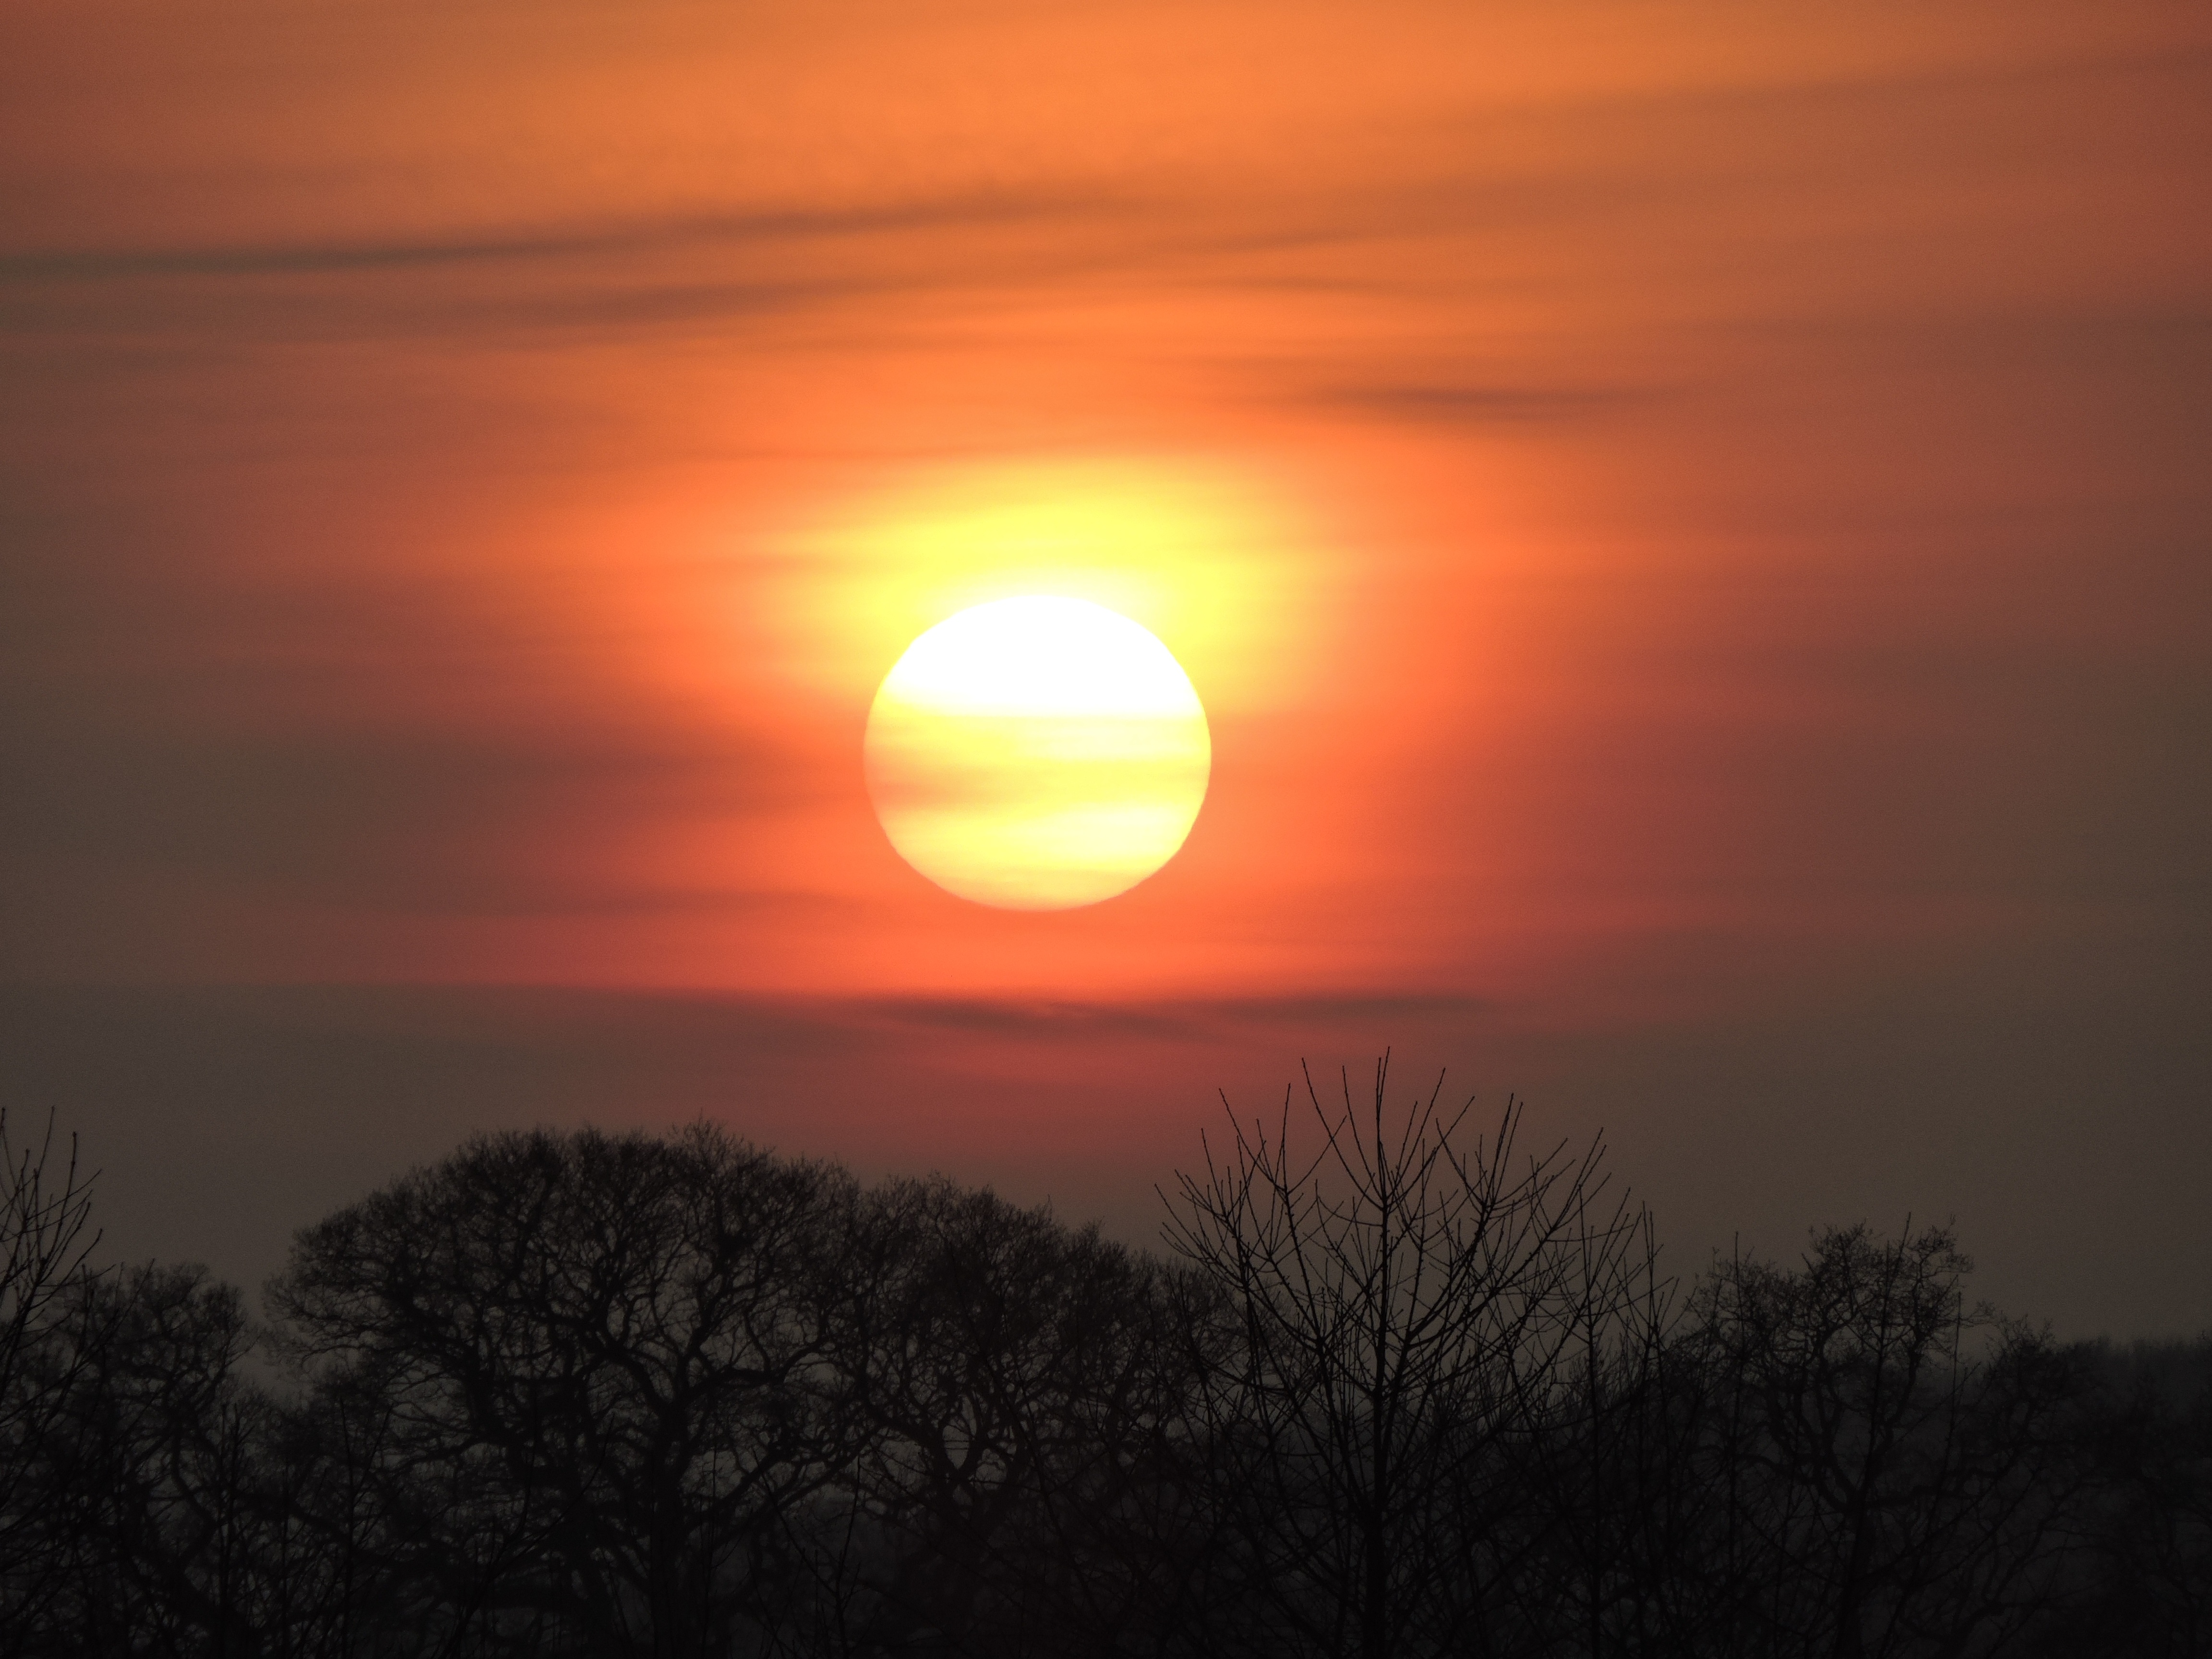
landscape, nature, horizon, light, cloud, sky, sun, sunrise, sunset, sunlight, morning, dawn, atmosphere, dusk, evening, orange, golden, yellow, sunrays, scene, afterglow, setting sun, red sky, astronomical object, atmospheric phenomenon, red sky at morning